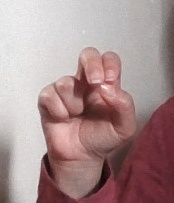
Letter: gaaf